Network on a chip

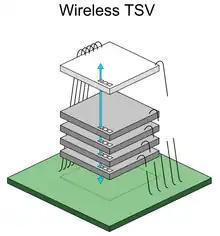
WiNoC in the 3D-chiplet

Some researchers think that NoCs need to support quality of service (QoS), namely achieve the various requirements in terms of throughput, end-to-end delays, fairness, and deadlines. Real-time computation, including audio and video playback, is one reason for providing QoS support. However, current system implementations like VxWorks, RTLinux or QNX are able to achieve sub-millisecond real-time computing without special hardware.